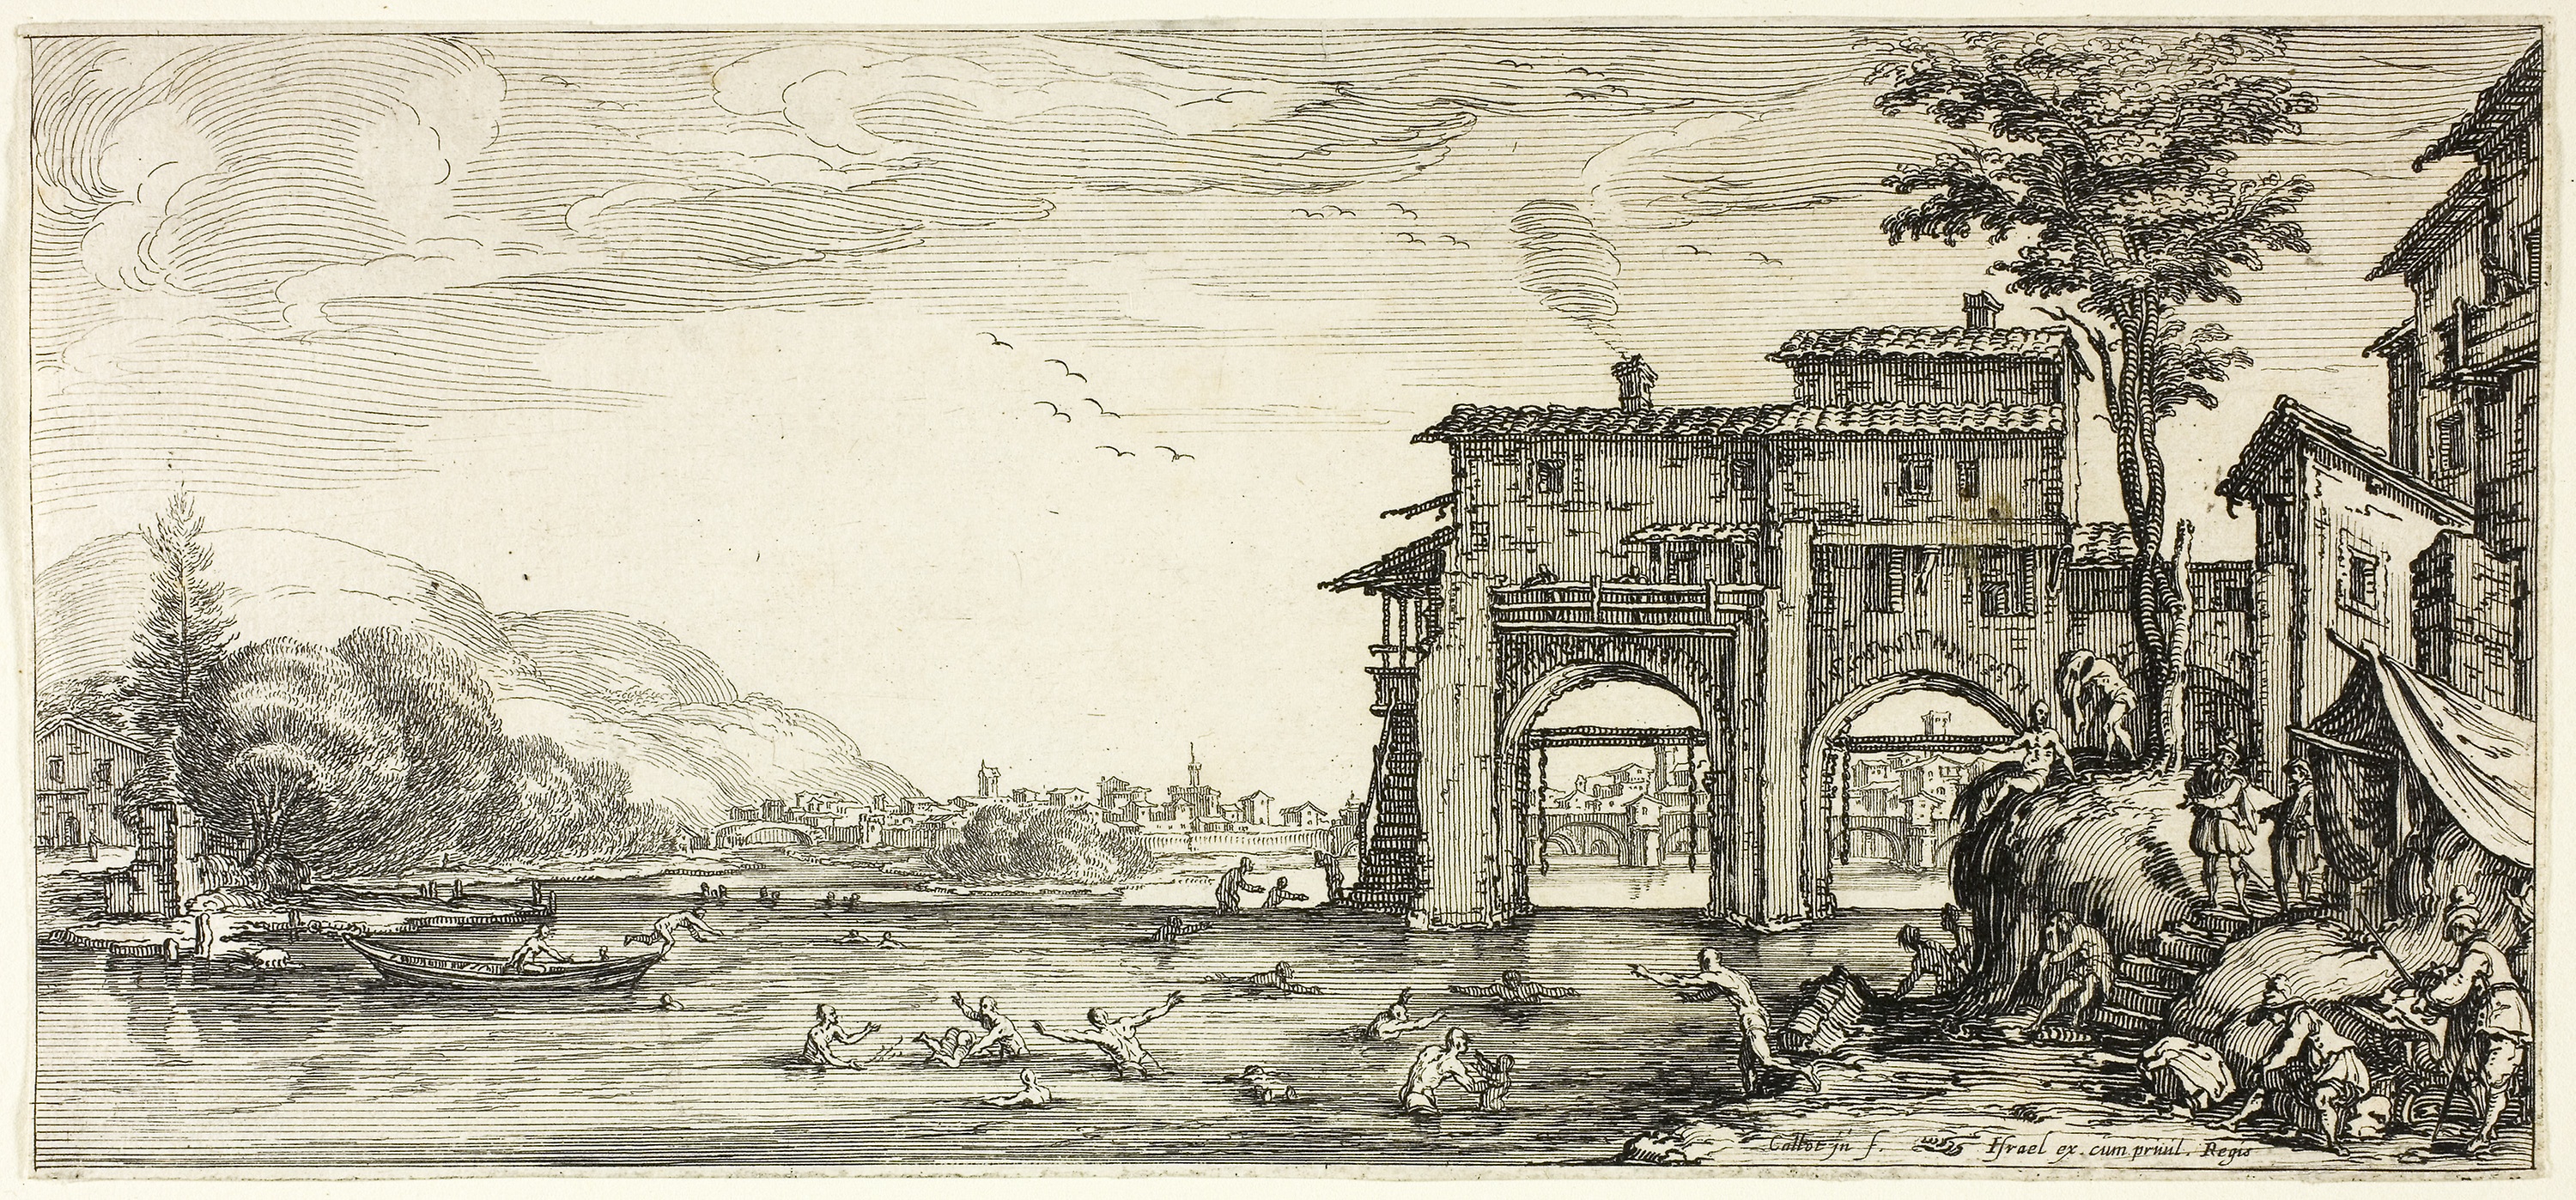
landmark, history, arch, ancient history, black and white, visual arts, stock photography, art, facade, building, artwork, sketch, drawing